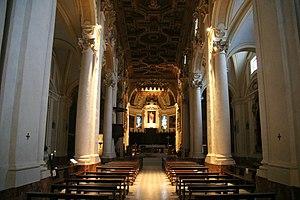
La cathédrale de Recanati est une église catholique romaine de Recanati, en Italie. Il s'agit d'une cocathédrale du diocèse de Macerata-Tolentino-Recanati-Cingoli-Treia.